Tony Rafty

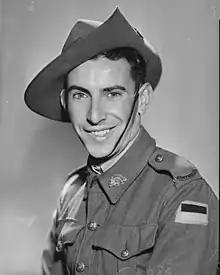
Portrait of Tony Rafty in Australian Army uniform, 2 October 1942

Tony Rafty (born Anthony Raftopoulos; 12 October 1915 – 9 October 2015) was a Greek–Australian artist. He specialised in drawing caricatures.